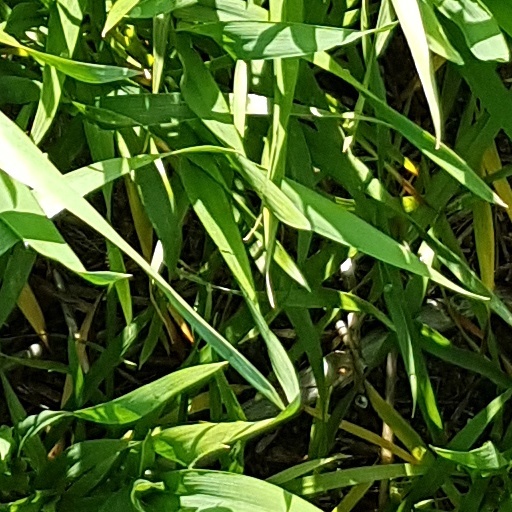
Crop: wheat